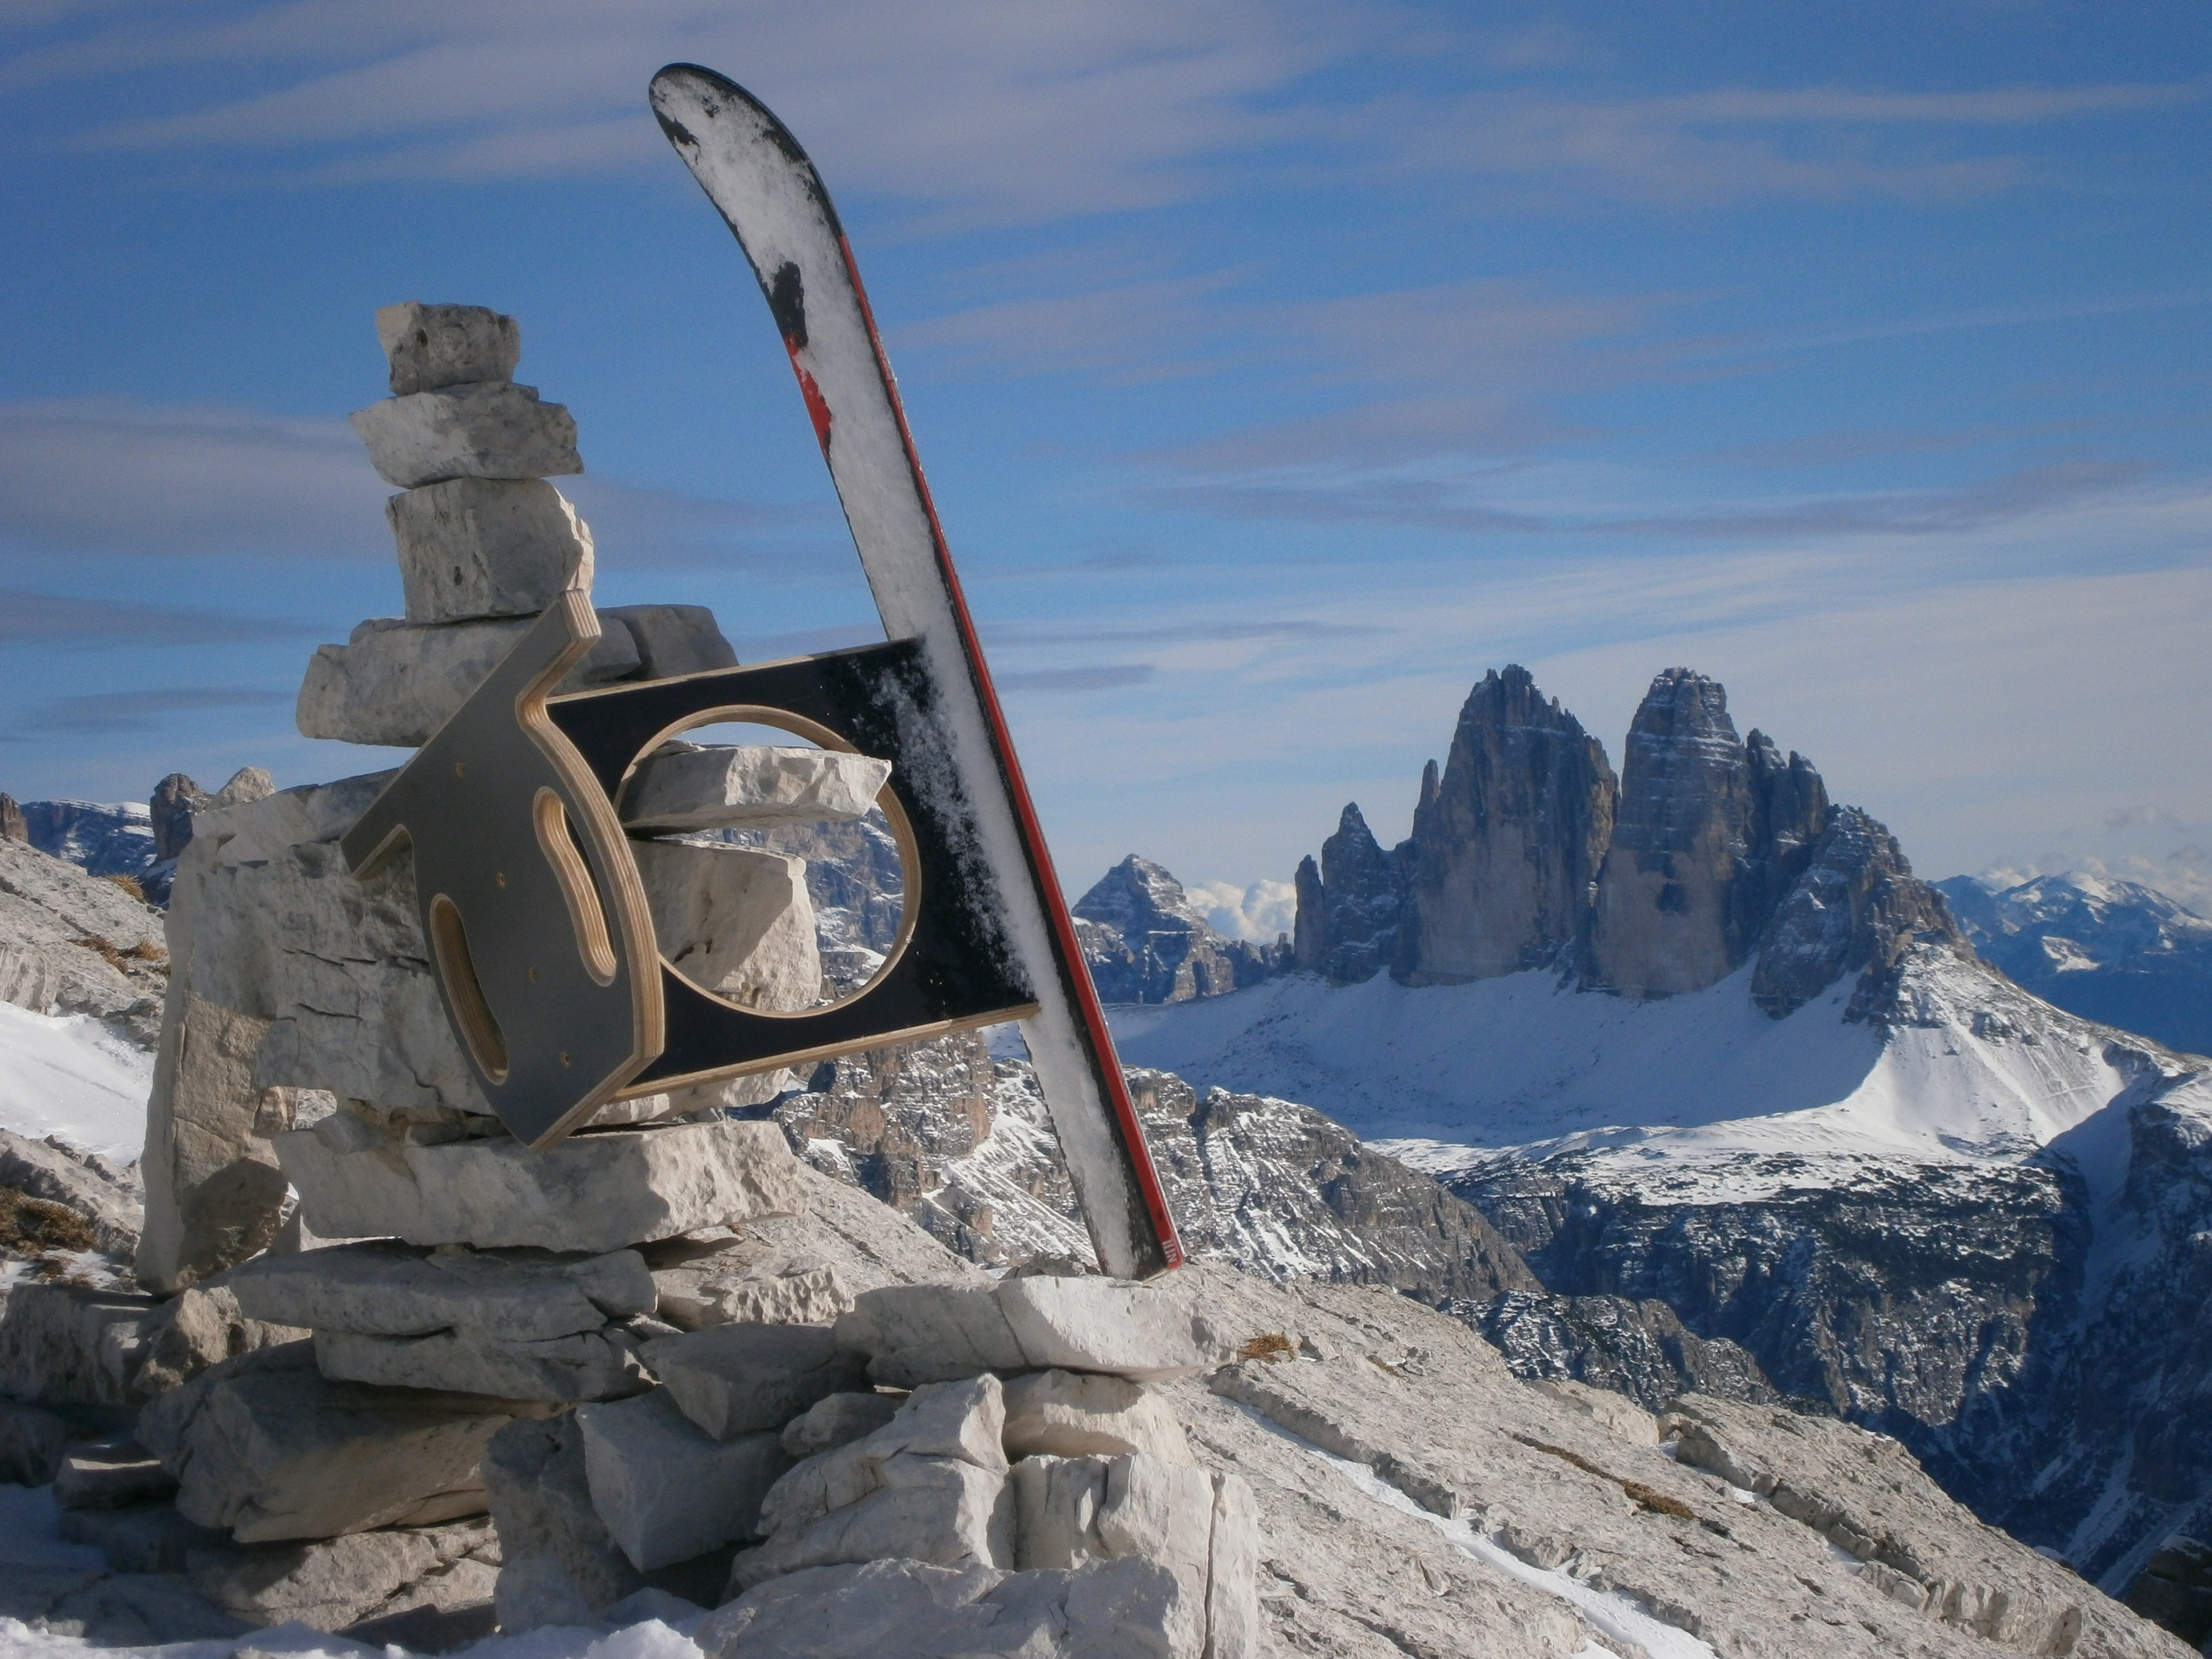
mountain, snow, winter, sky, mountain range, alpine, extreme sport, summit, mountaineering, wintry, winter magic, three zinnen, mountainous landforms